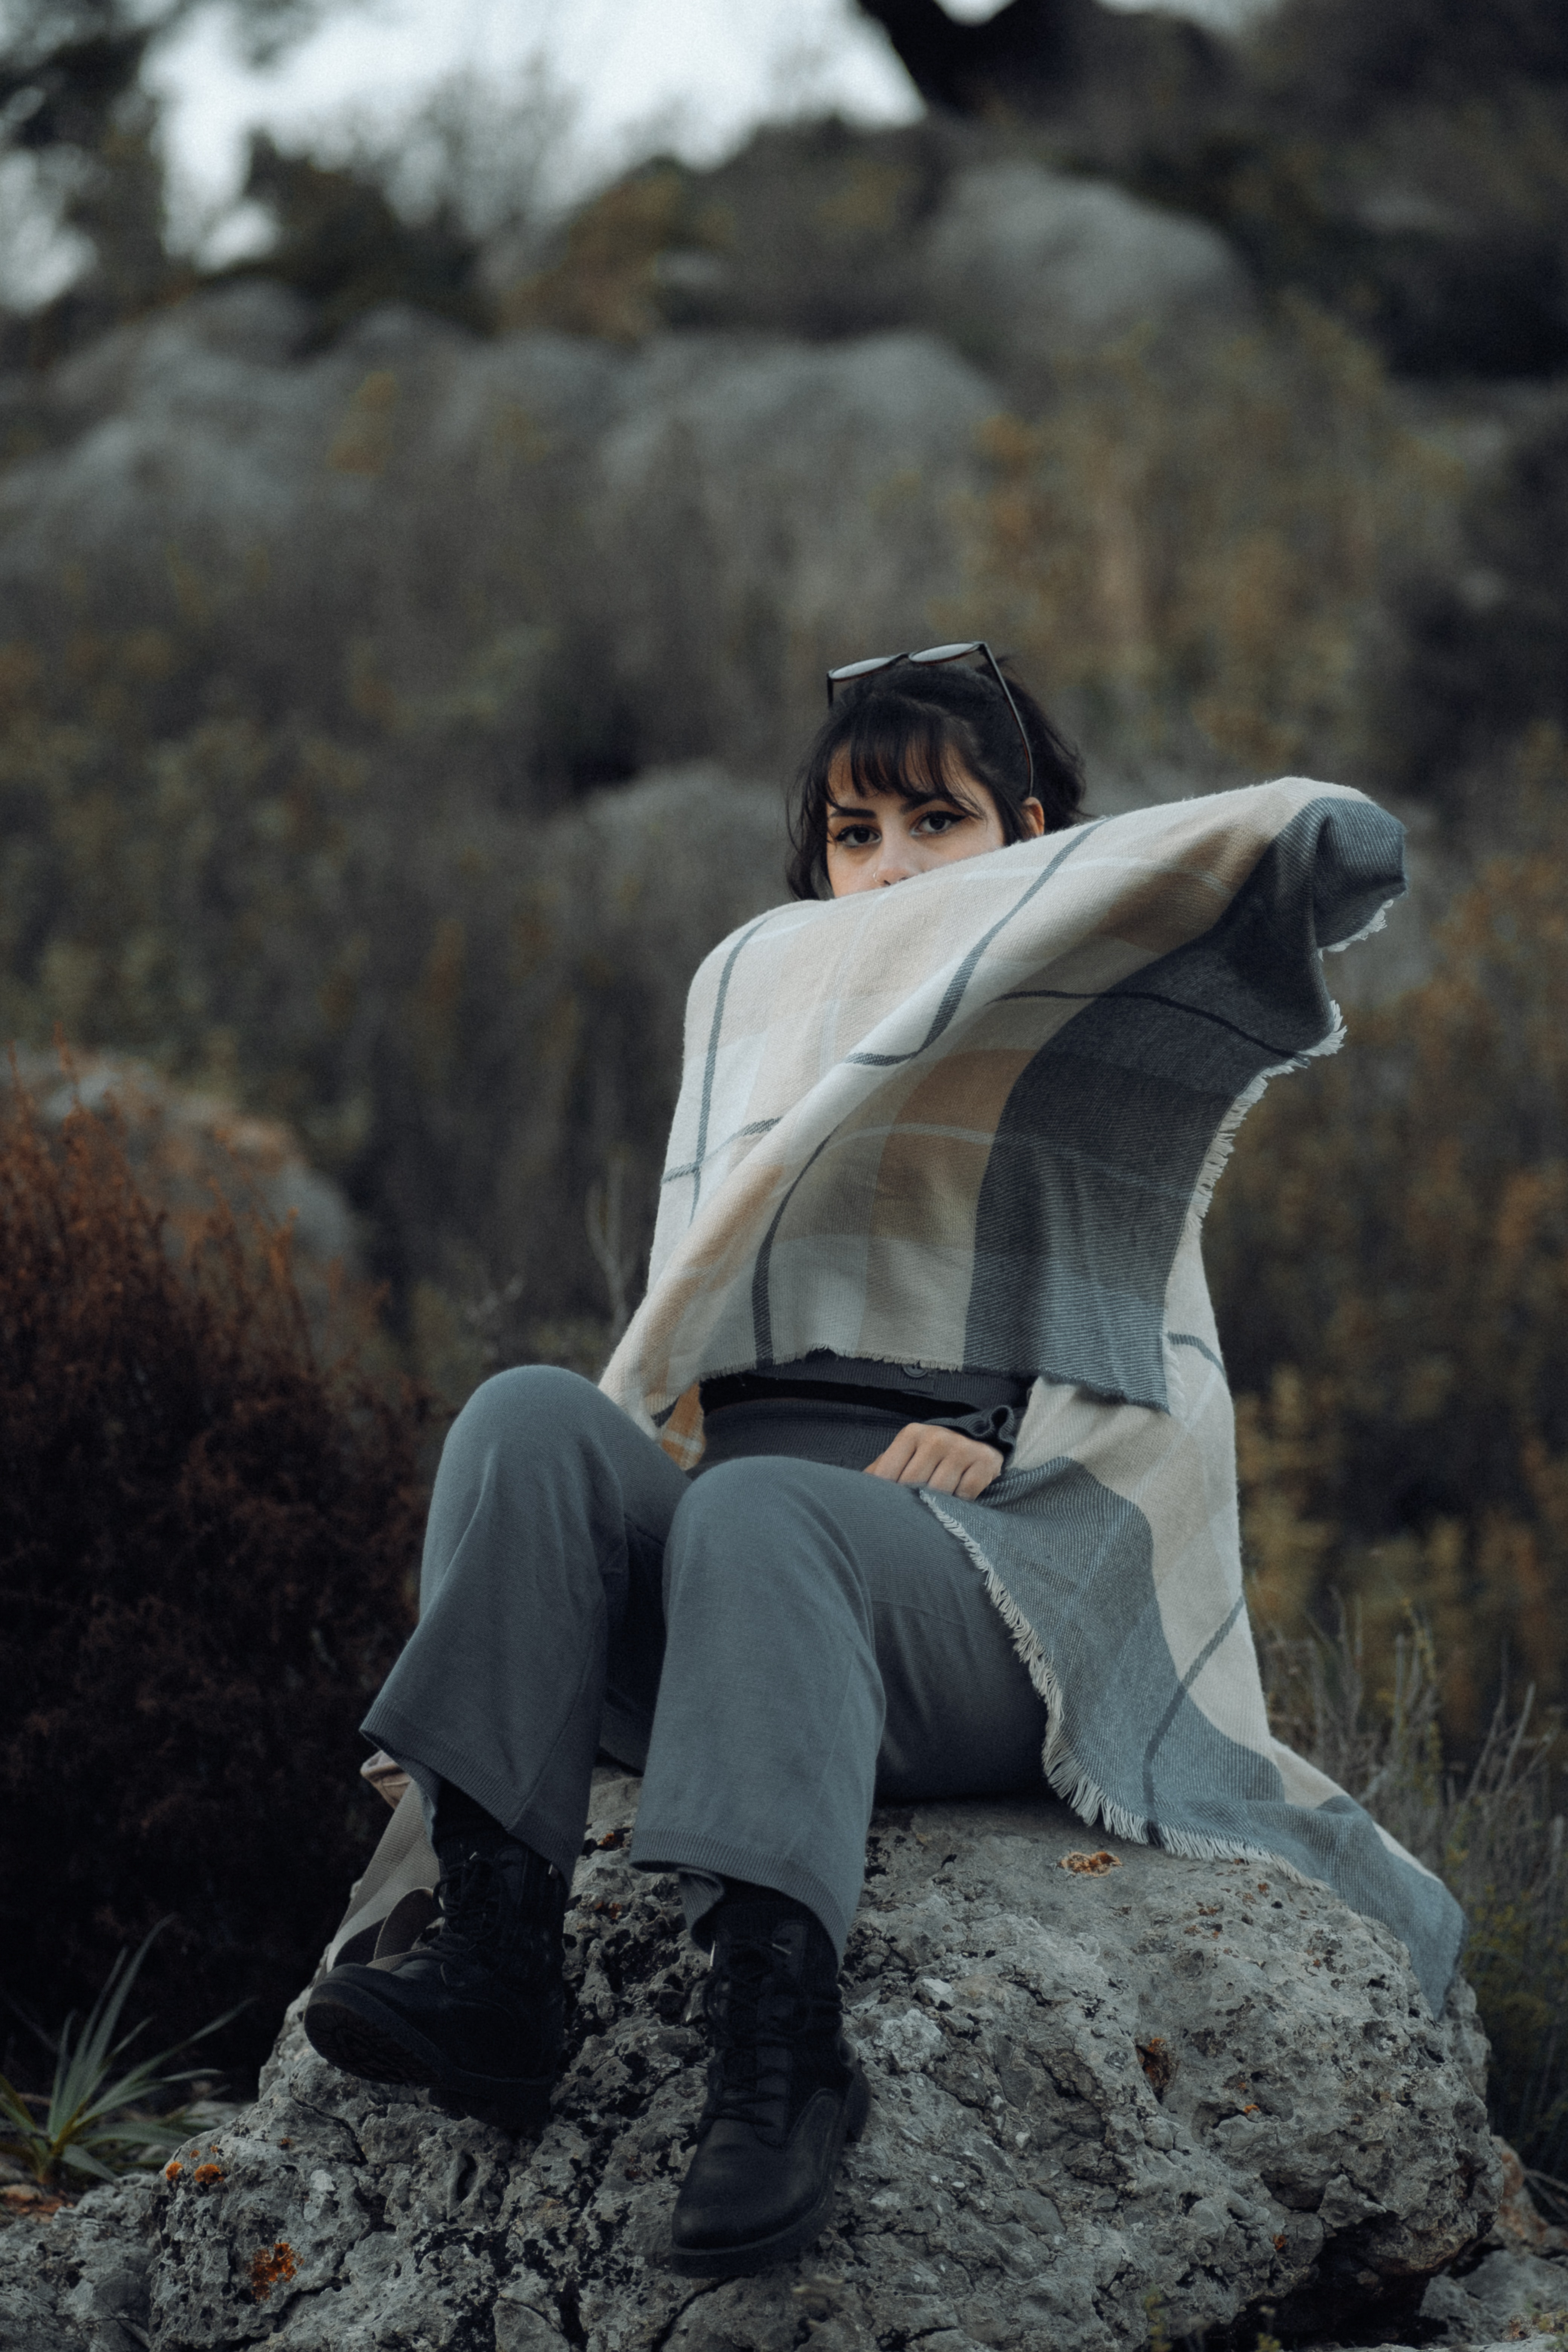
woman, plant, leg, flash photography, grey, bedrock, wood, tree, landscape, People in nature, grass, hat, forest, human leg, boot, knee, soil, recreation, rock, sitting, winter, adventure, hill, outcrop, fur, photo shoot